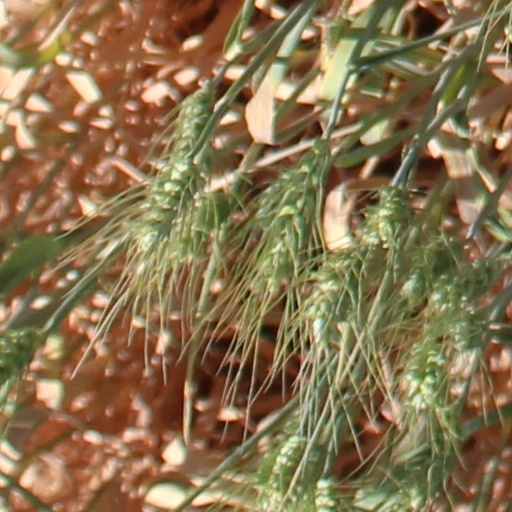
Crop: wheat